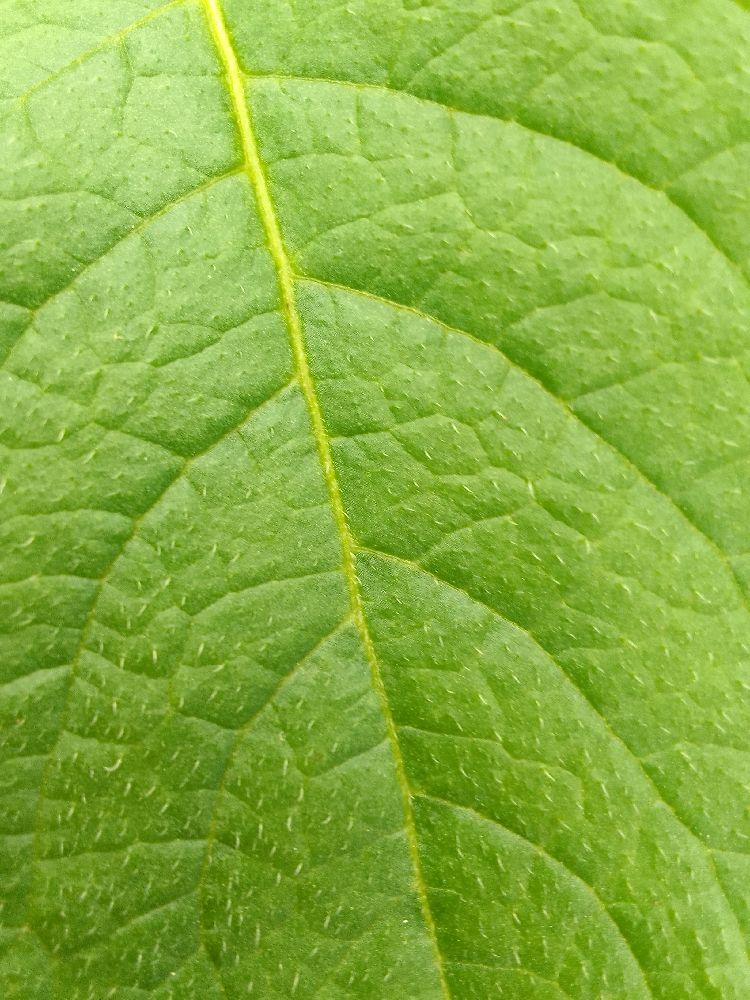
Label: Healthy